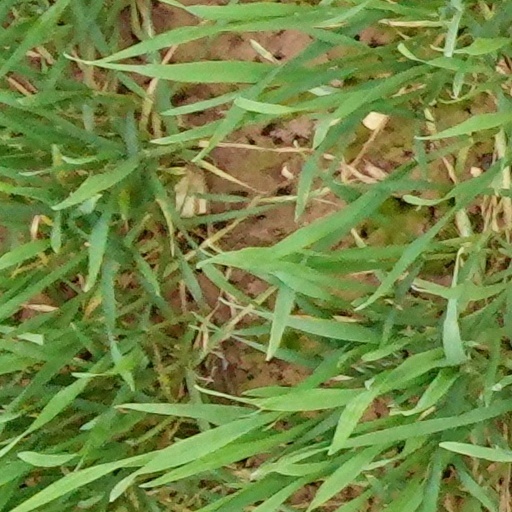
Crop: wheat